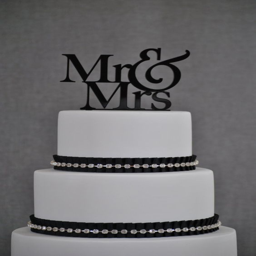
mr and person : the world s catalog of ideas